Hudson Heights, Manhattan

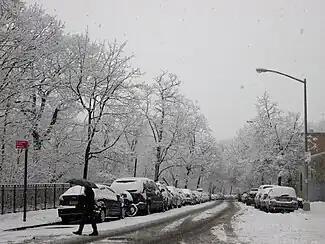
Cabrini Boulevard in the snow (December 2013); north of the neighborhood's apartment buildings, as one gets closer to Fort Tryon Park, it begins to feel less urban

Hudson Heights is a residential neighborhood within Washington Heights in Upper Manhattan, New York City. Most residences are apartment buildings, many of which are cooperatives, and most were constructed in the 1920s through 1940s. The Art Deco style is prominent, along with Tudor Revival. Notable complexes include Hudson View Gardens and Castle Village, which were both developed by Dr. Charles V. Paterno, and were designed by George F. Pelham and his son, George F. Pelham, Jr., respectively.